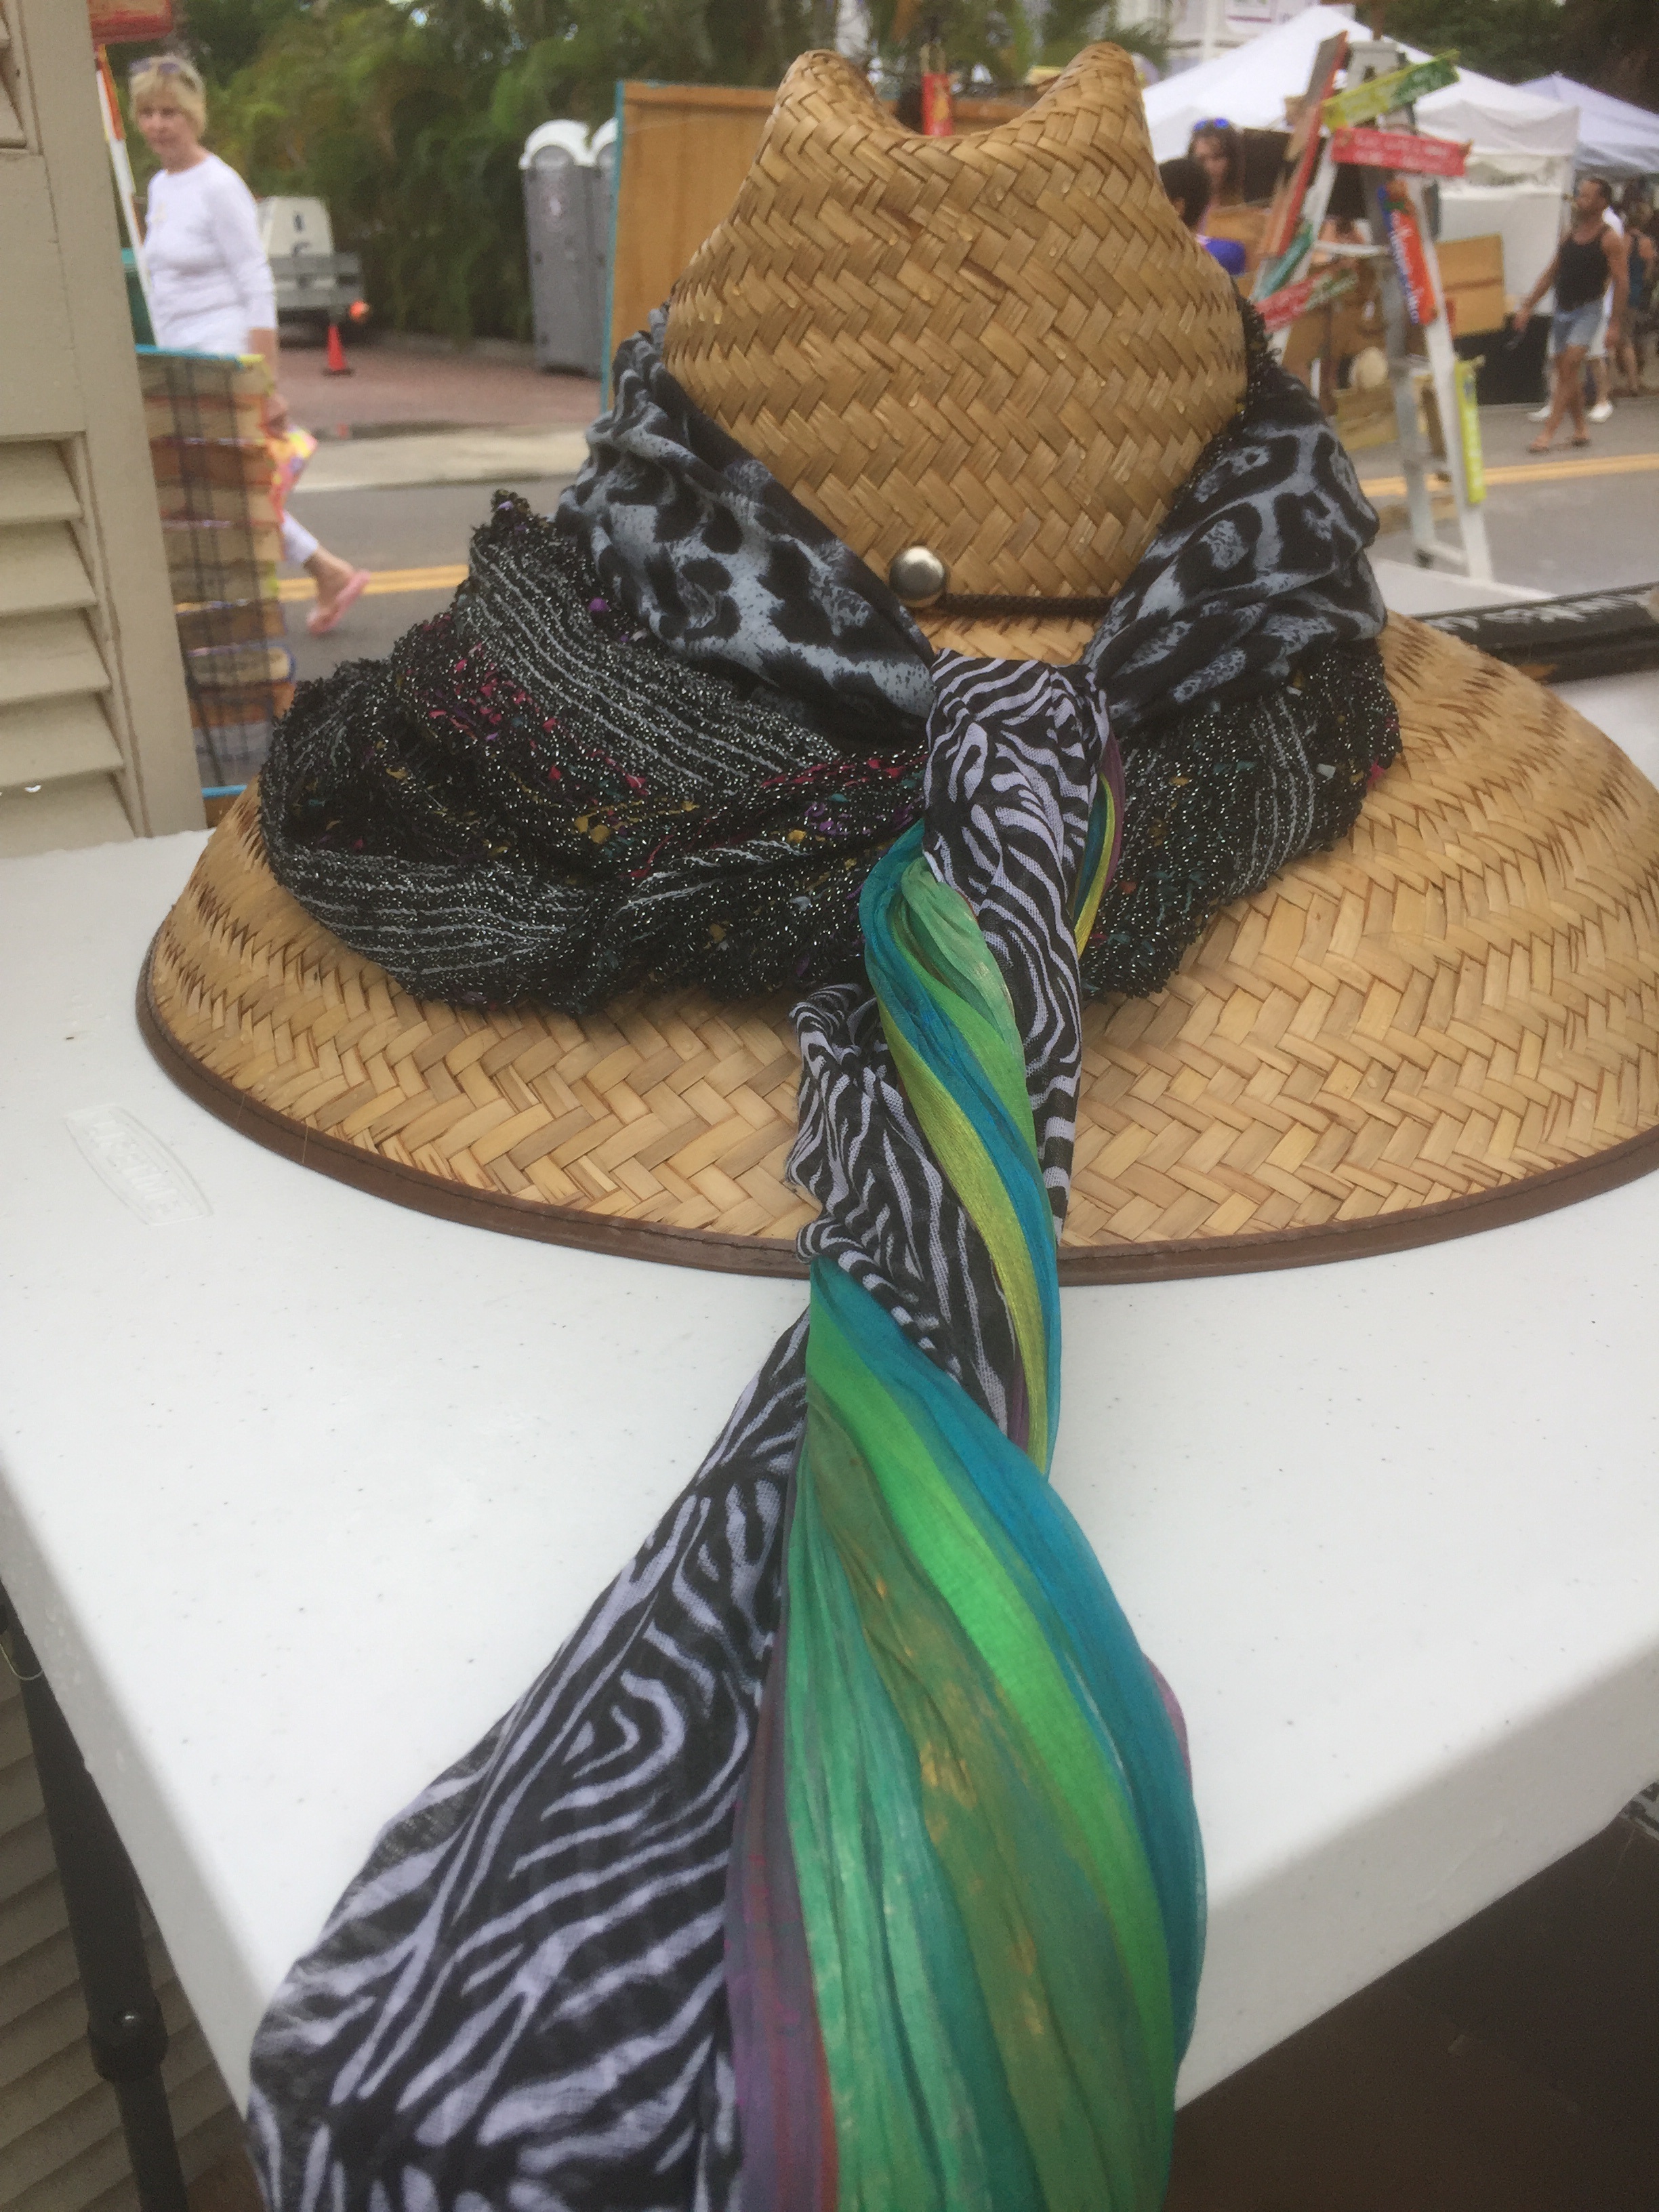
pattern, hat, clothing, scarf, thread, textile, art, cap, fashion accessory